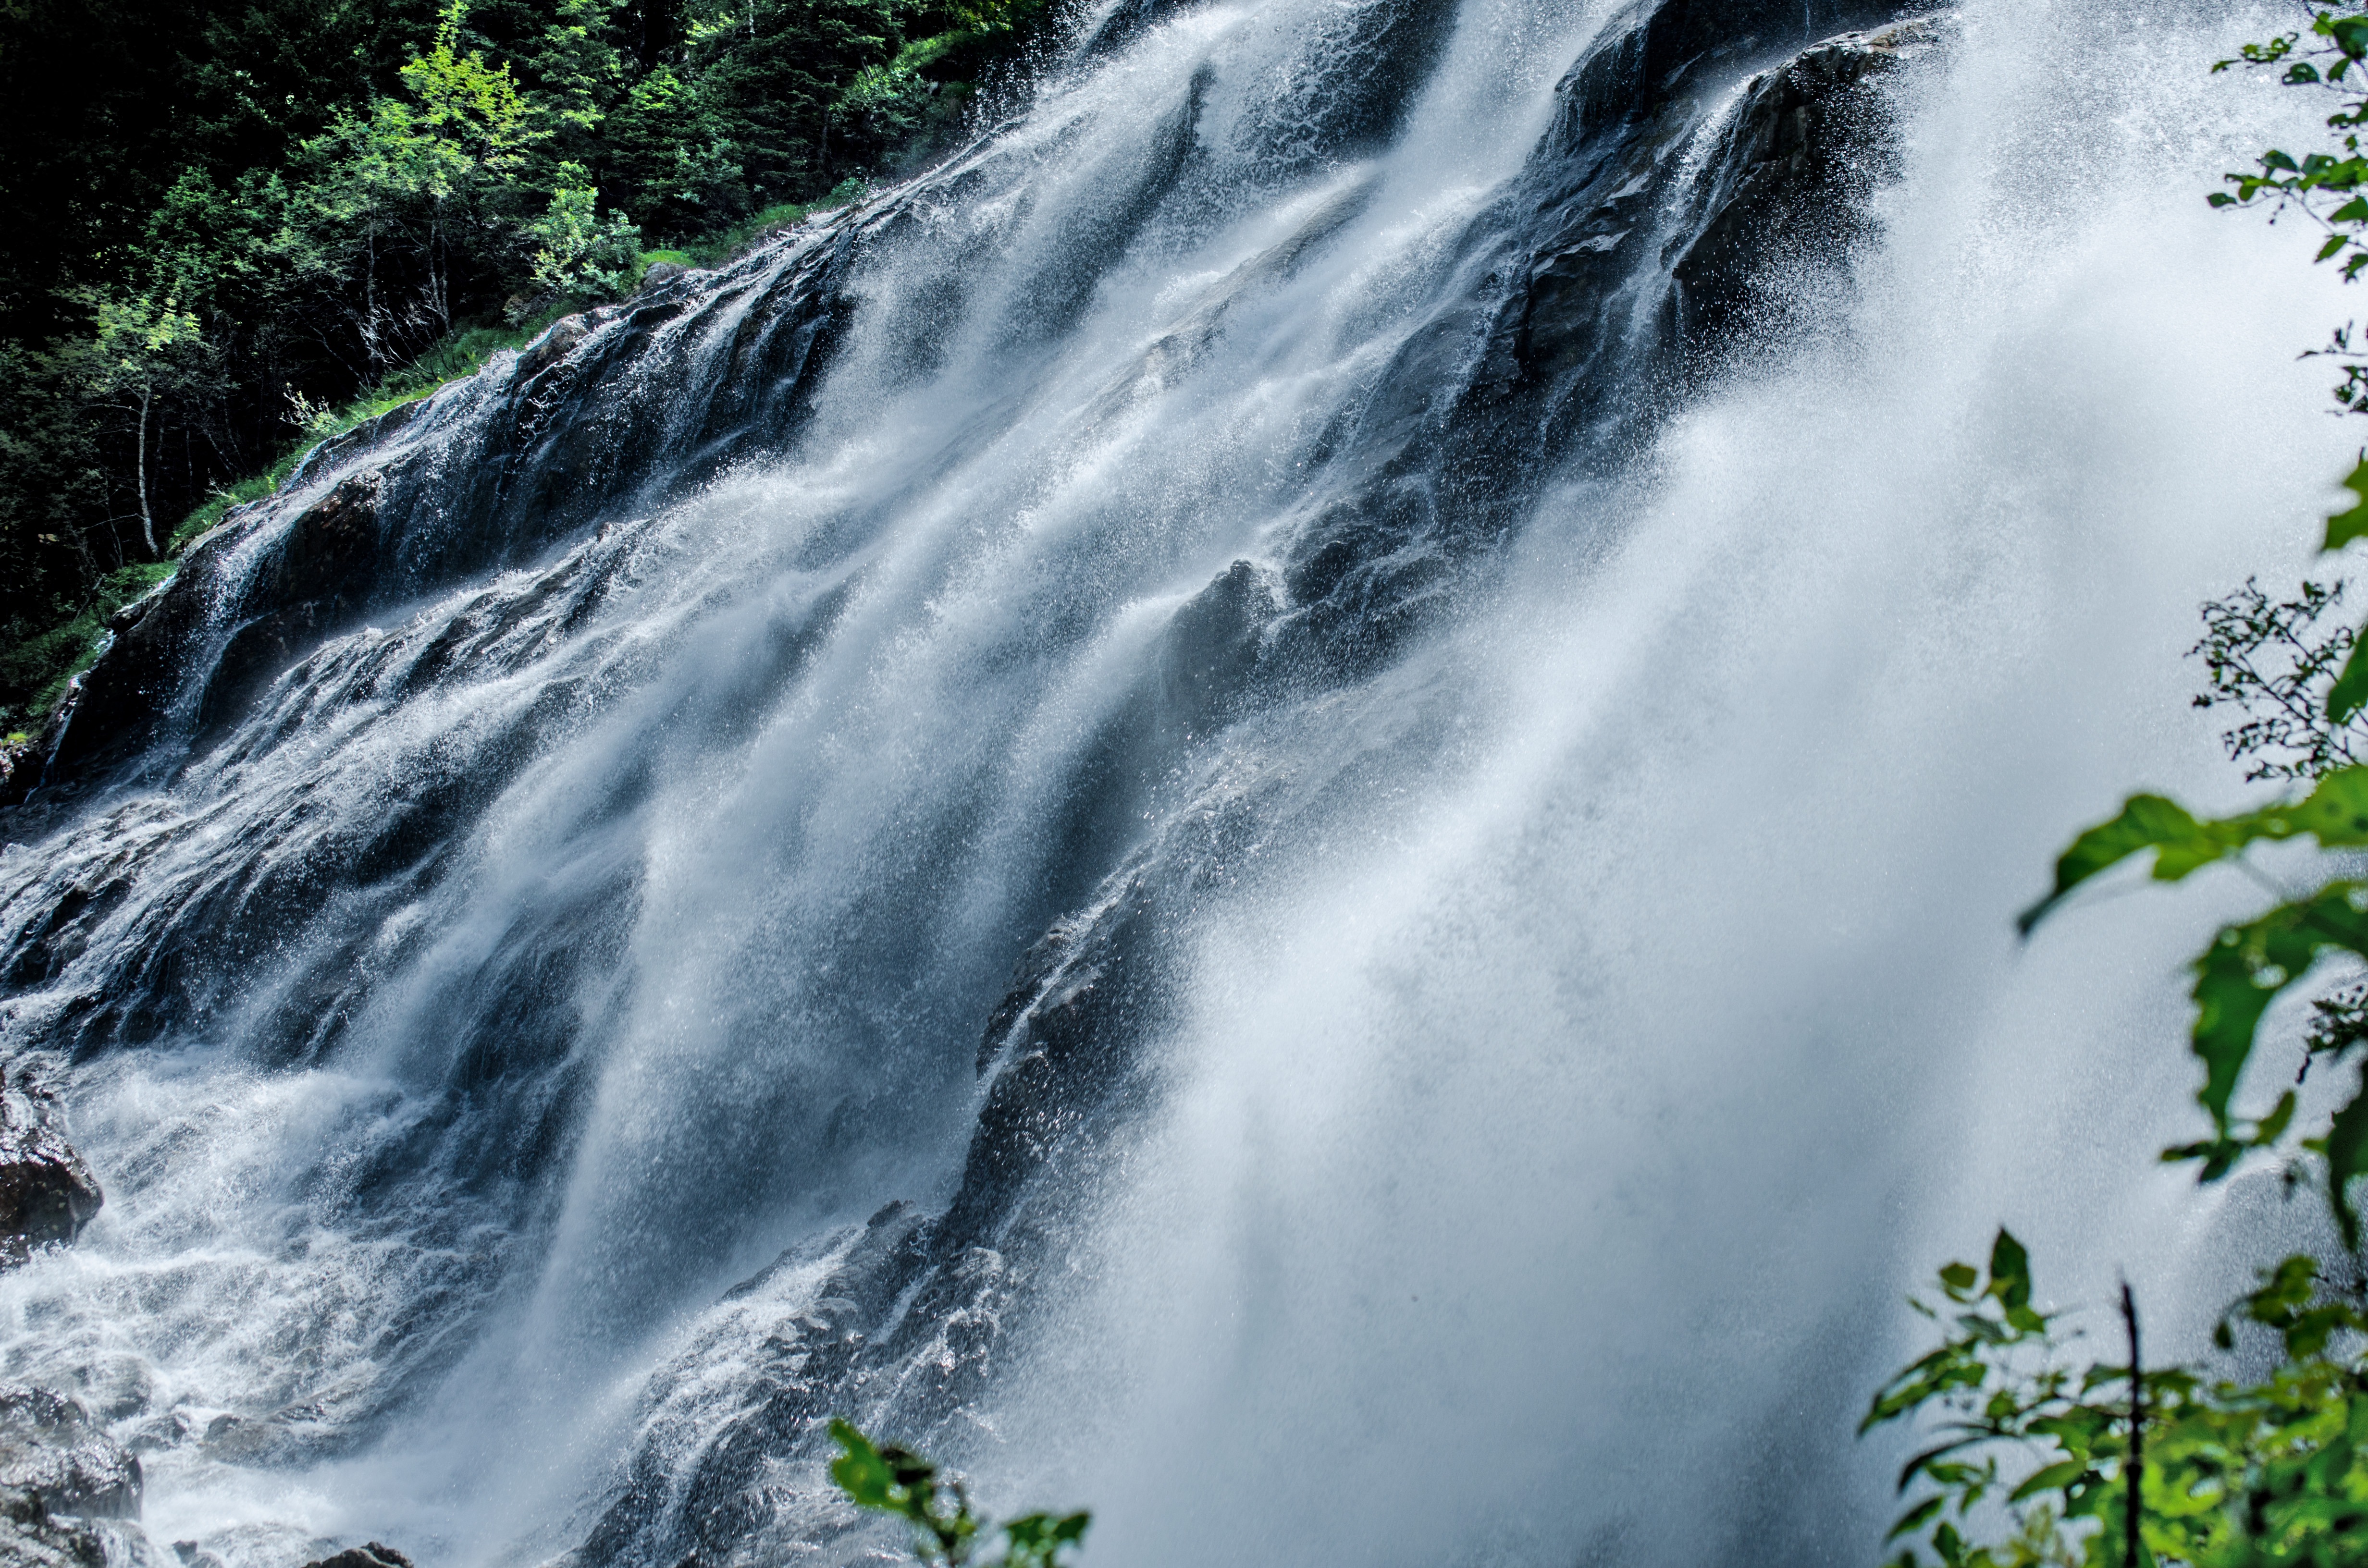
water, nature, waterfall, river, stream, rapid, body of water, wasserfall, water feature, watercourse, geological phenomenon